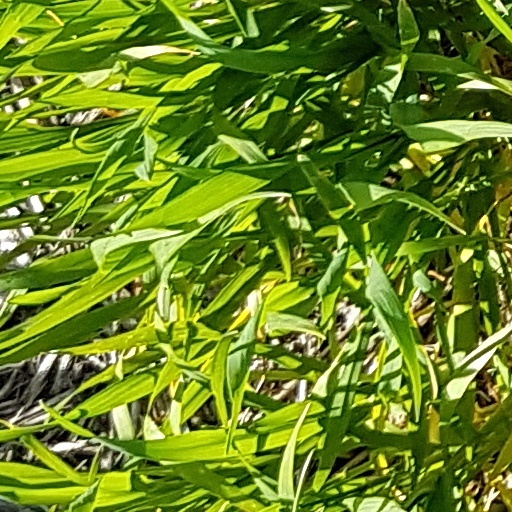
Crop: wheat